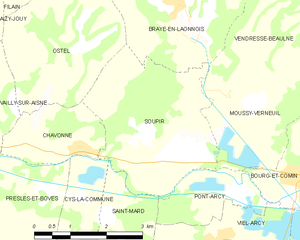
Carte des communes françaises: Soupir